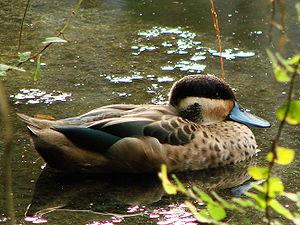
sarcelle hottentote (Anas hottentota)
La Sarcelle hottentote est une espèce de canards barboteurs de la famille des anatidés.
Cette liste a été établie à partir d'ouvrages et d'articles des années 1990 sur l'avifaune malgache. L'avifaune de Madagascar comprend 294 espèces dont 107 endémiques, 30 espèces menacés selon la classification de L'UICN.